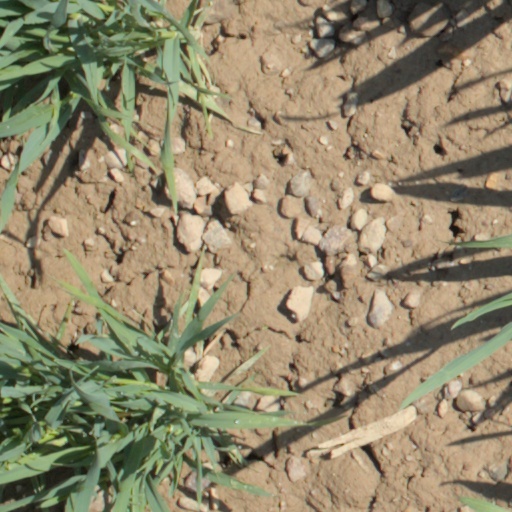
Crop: wheat